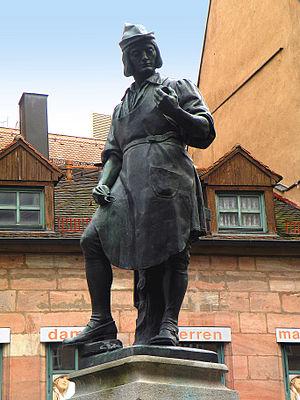
Peter Henlein était un serrurier et horloger de Nuremberg, souvent considéré comme l'inventeur de la montre même si cela est discuté.